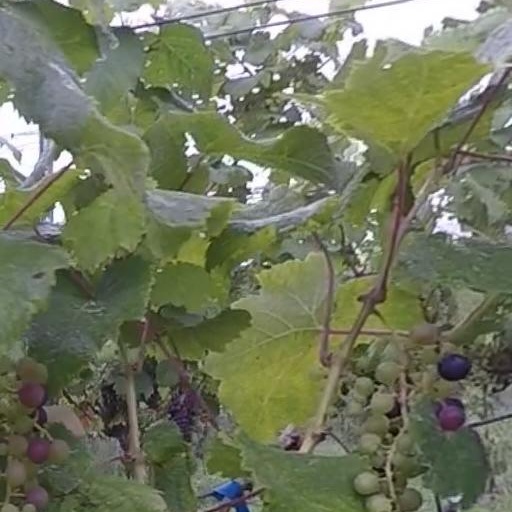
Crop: grape